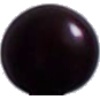
Label: Cherry Wax Black 1